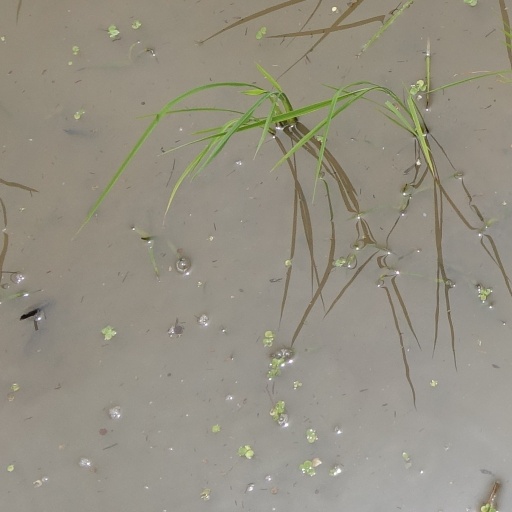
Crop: rice